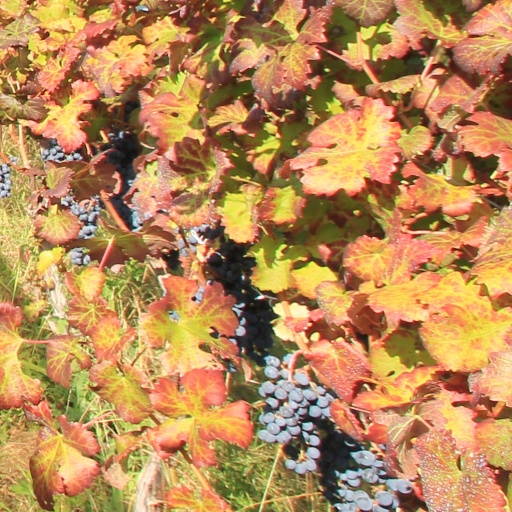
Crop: grape